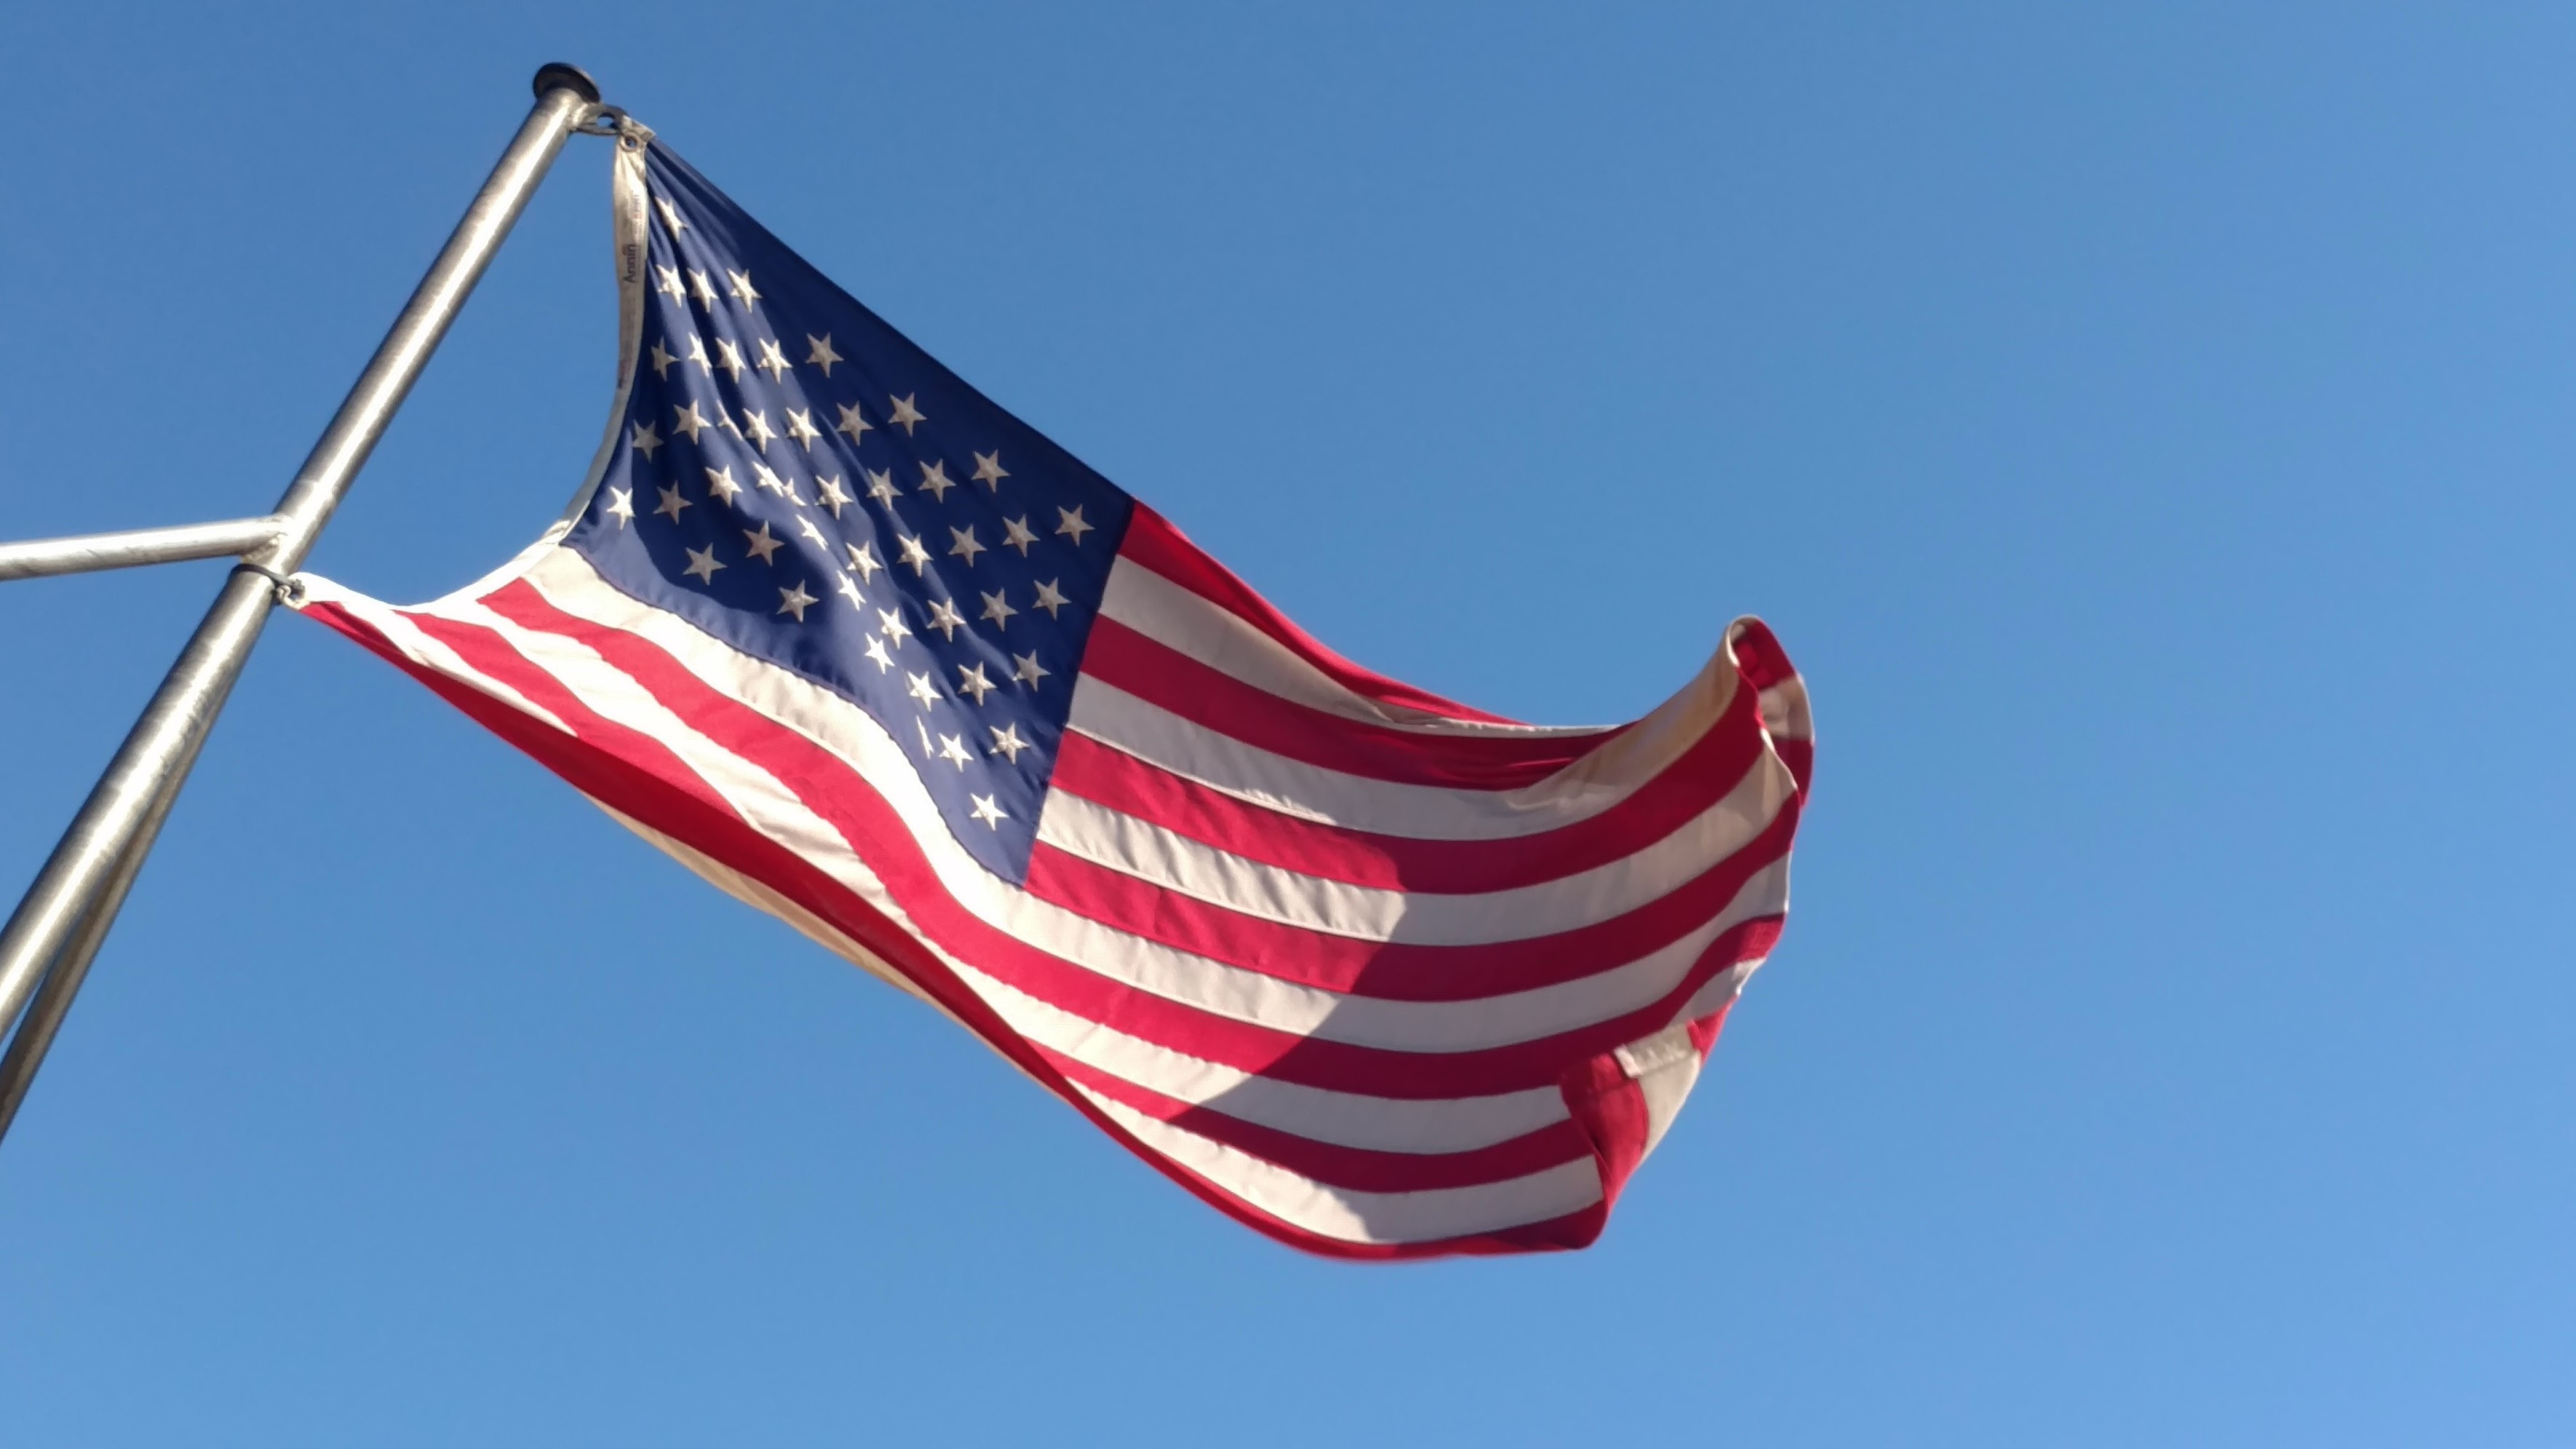
flag, flag of the united states